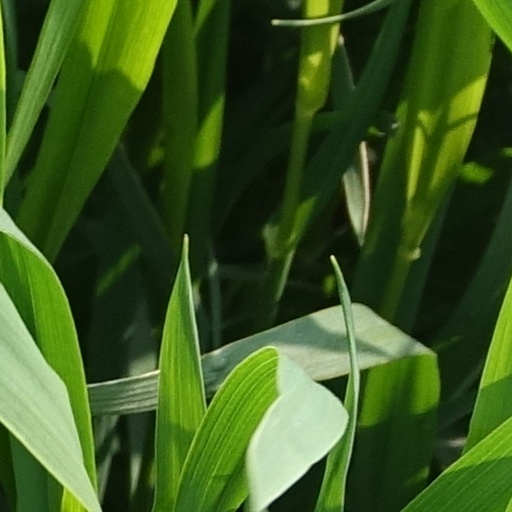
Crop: wheat